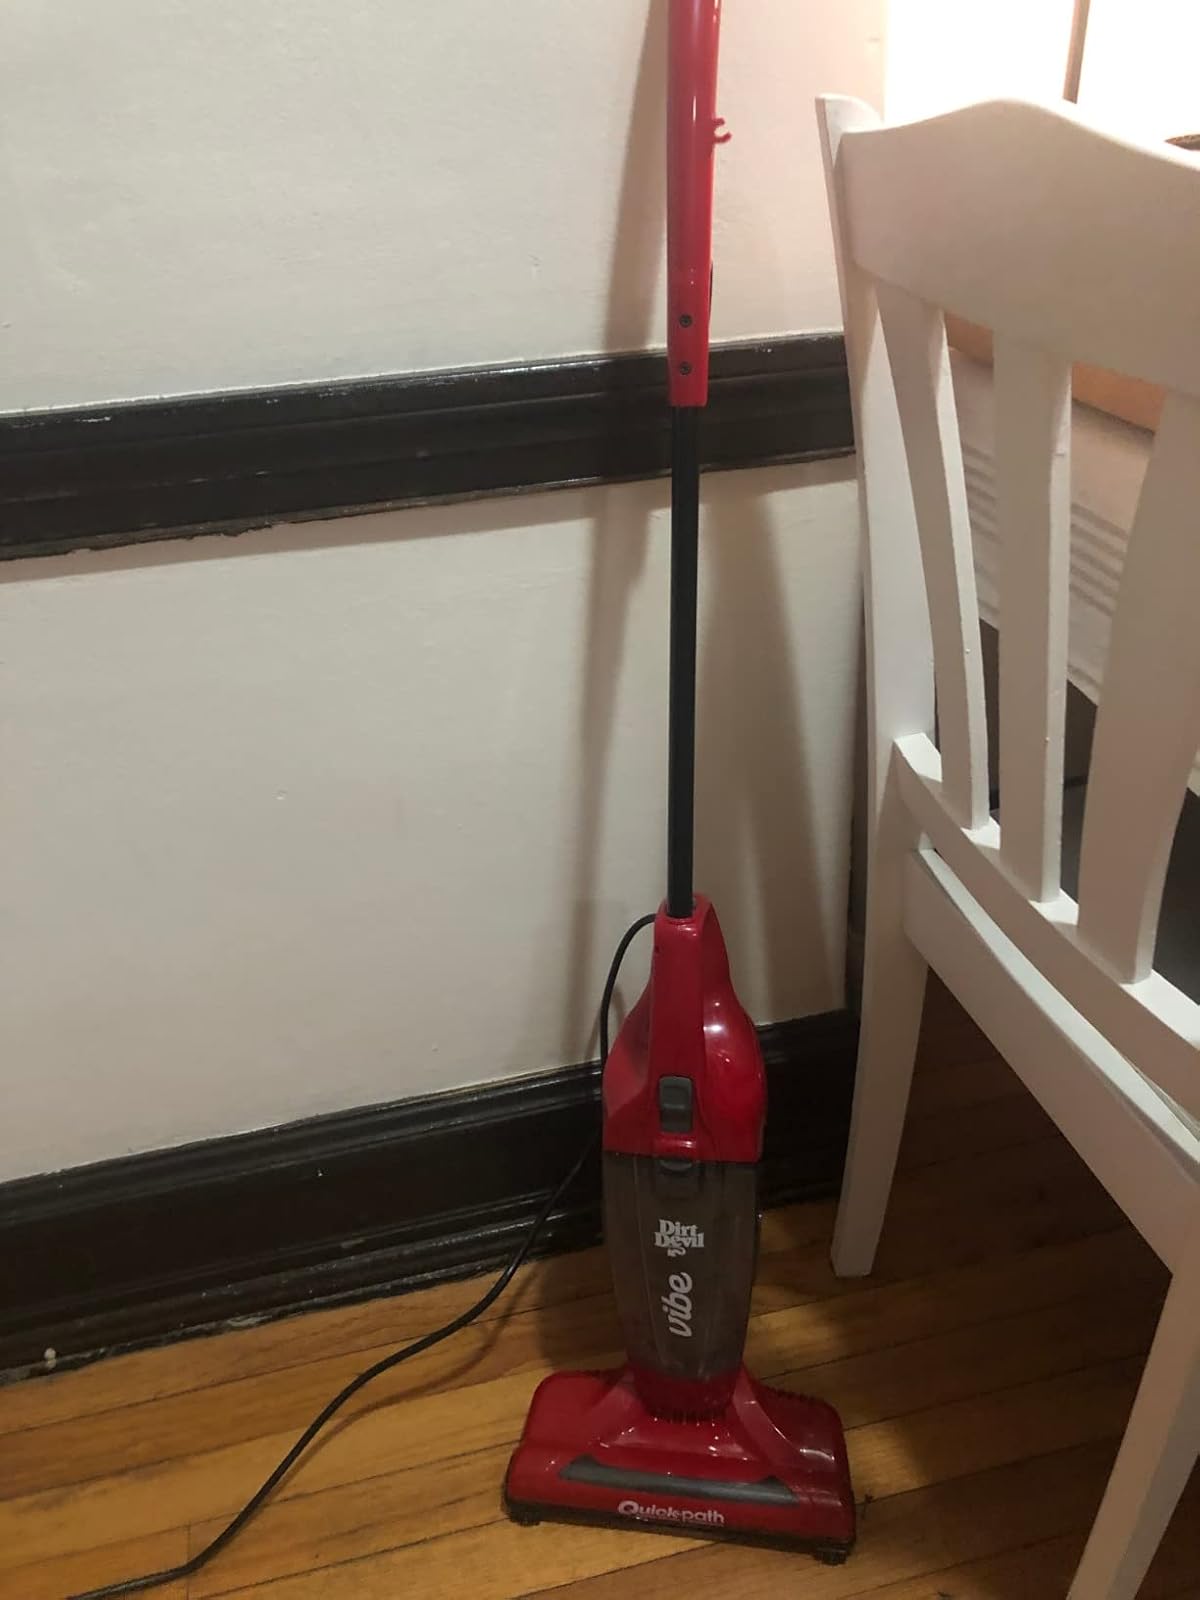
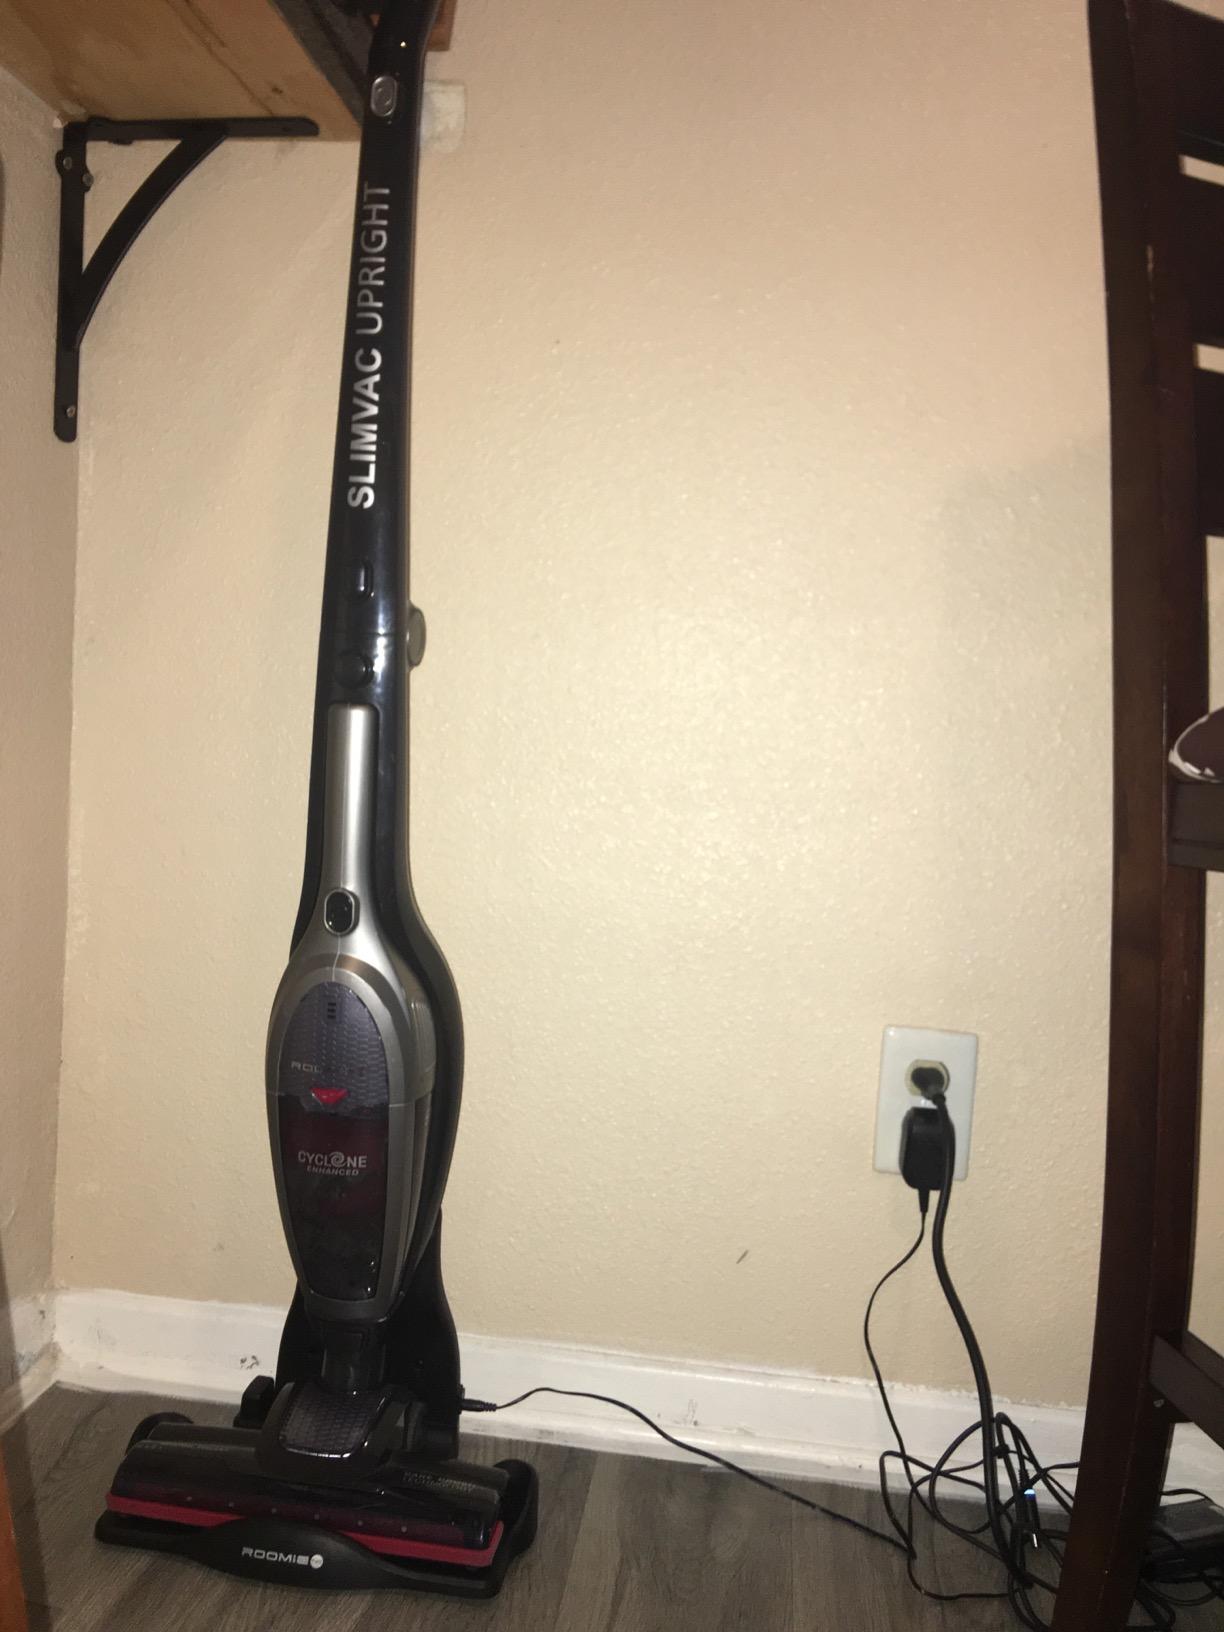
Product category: items_vacuum
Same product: no